Archbishop Iakovos of America

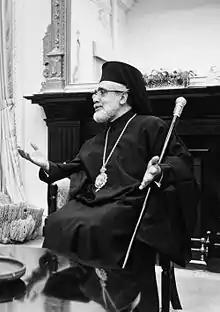

Archbishop Iakovos of North and South America (born Demetrios Koukouzis (Δημήτριος Κουκούζης); July 29, 1911 – April 10, 2005) was the primate of the Greek Orthodox Archdiocese of North and South America (now the Greek Orthodox Archdiocese of America) from 1959 until his resignation in 1996.